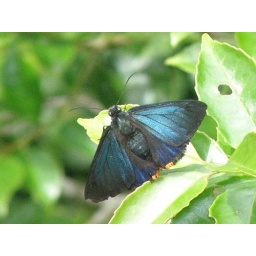
Metallic blue skipper butterfly in the canopy